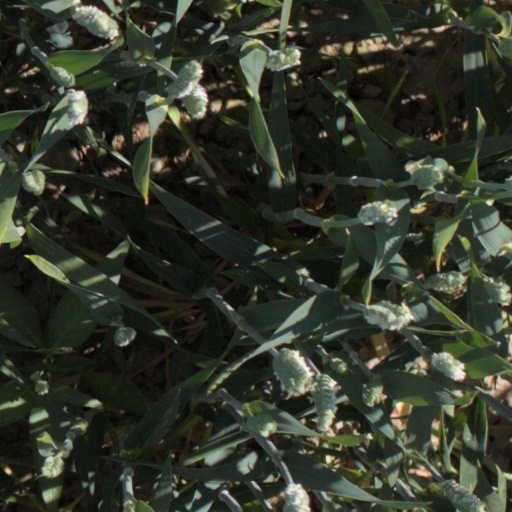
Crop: wheat